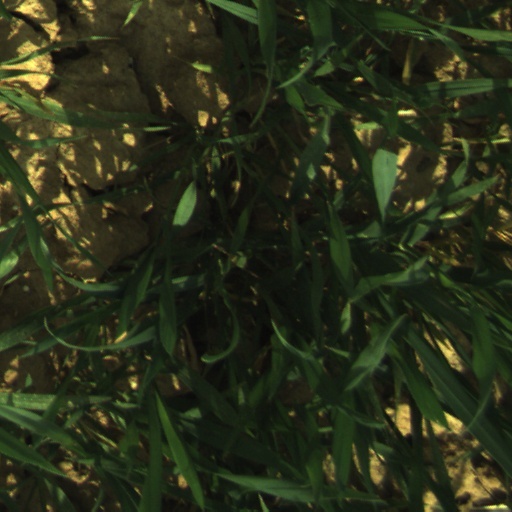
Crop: wheat